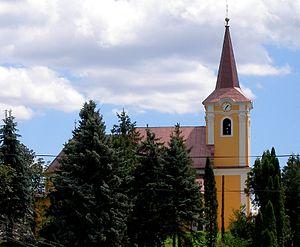
Kojatice est une commune du district et de la région de Prešov, en Slovaquie.